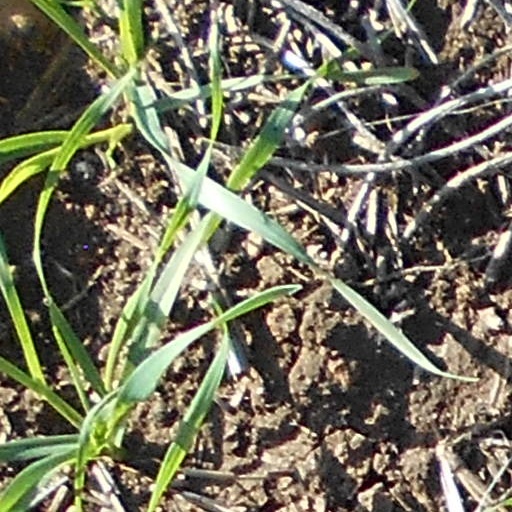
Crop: wheat